Current clamp

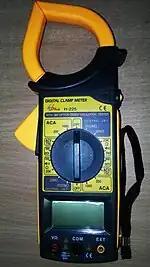
A digital clamp meter

An electrical meter with integral AC current clamp is known as a clamp meter, clamp-on ammeter, tong tester, or colloquially as an amp clamp.